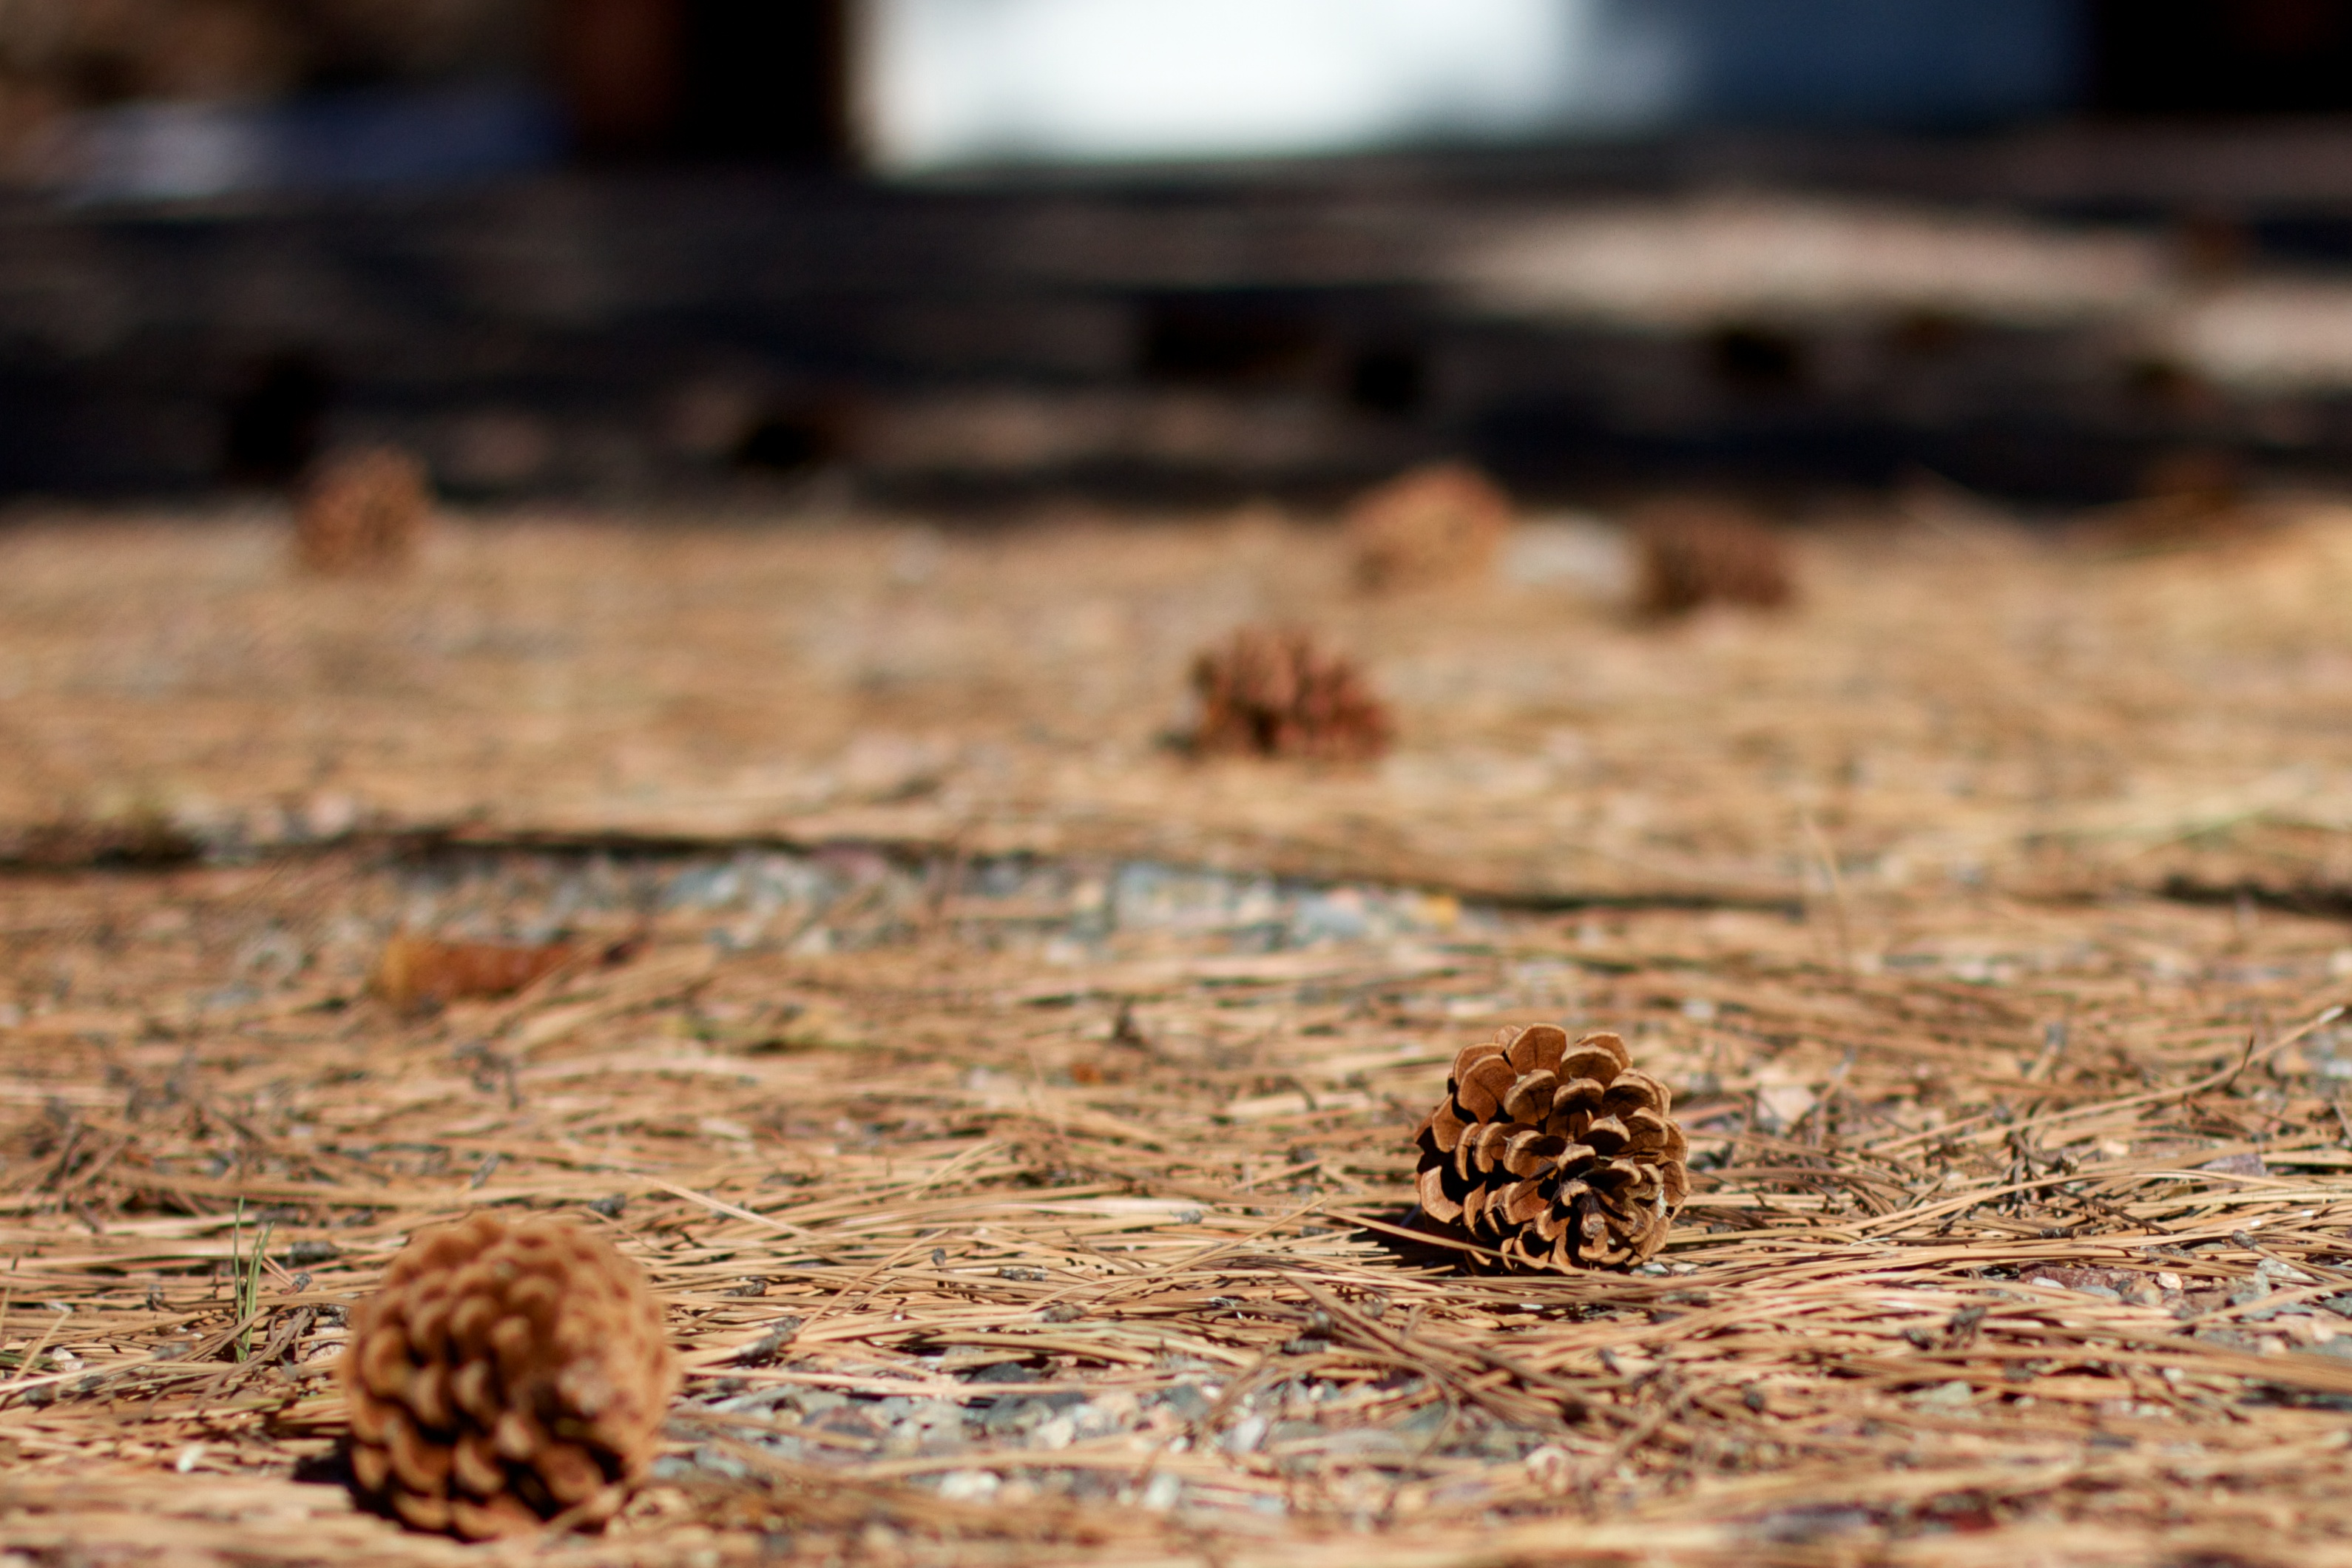
wood, wildlife, fauna, 2013365